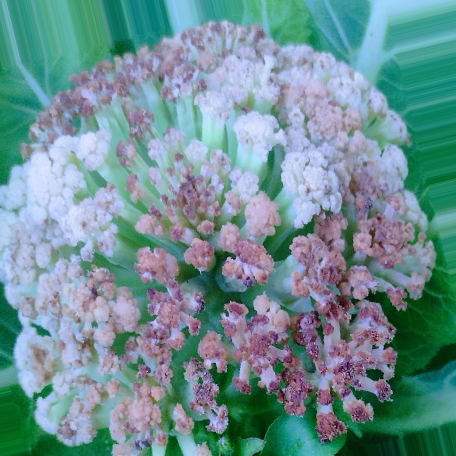
Label: Bacterial spot rot